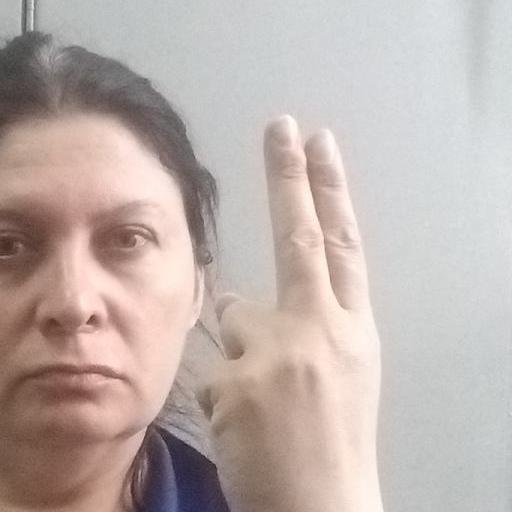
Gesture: two_up_inverted